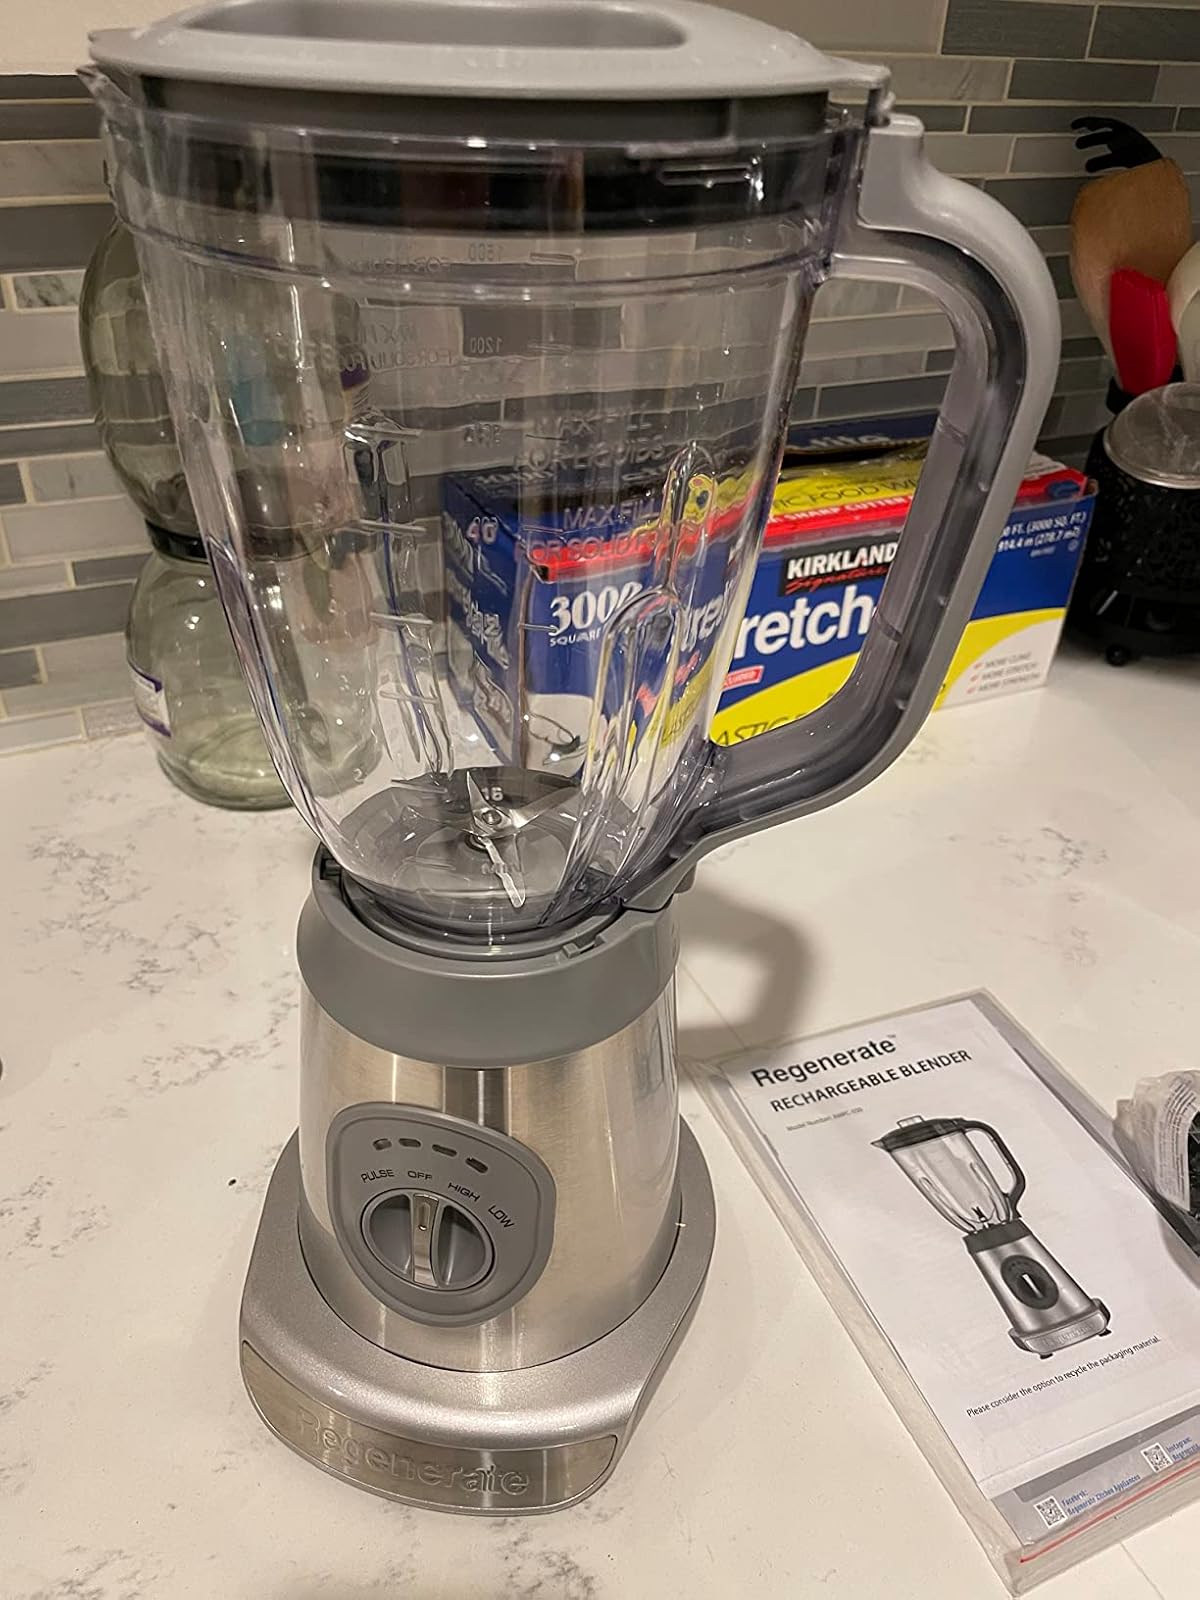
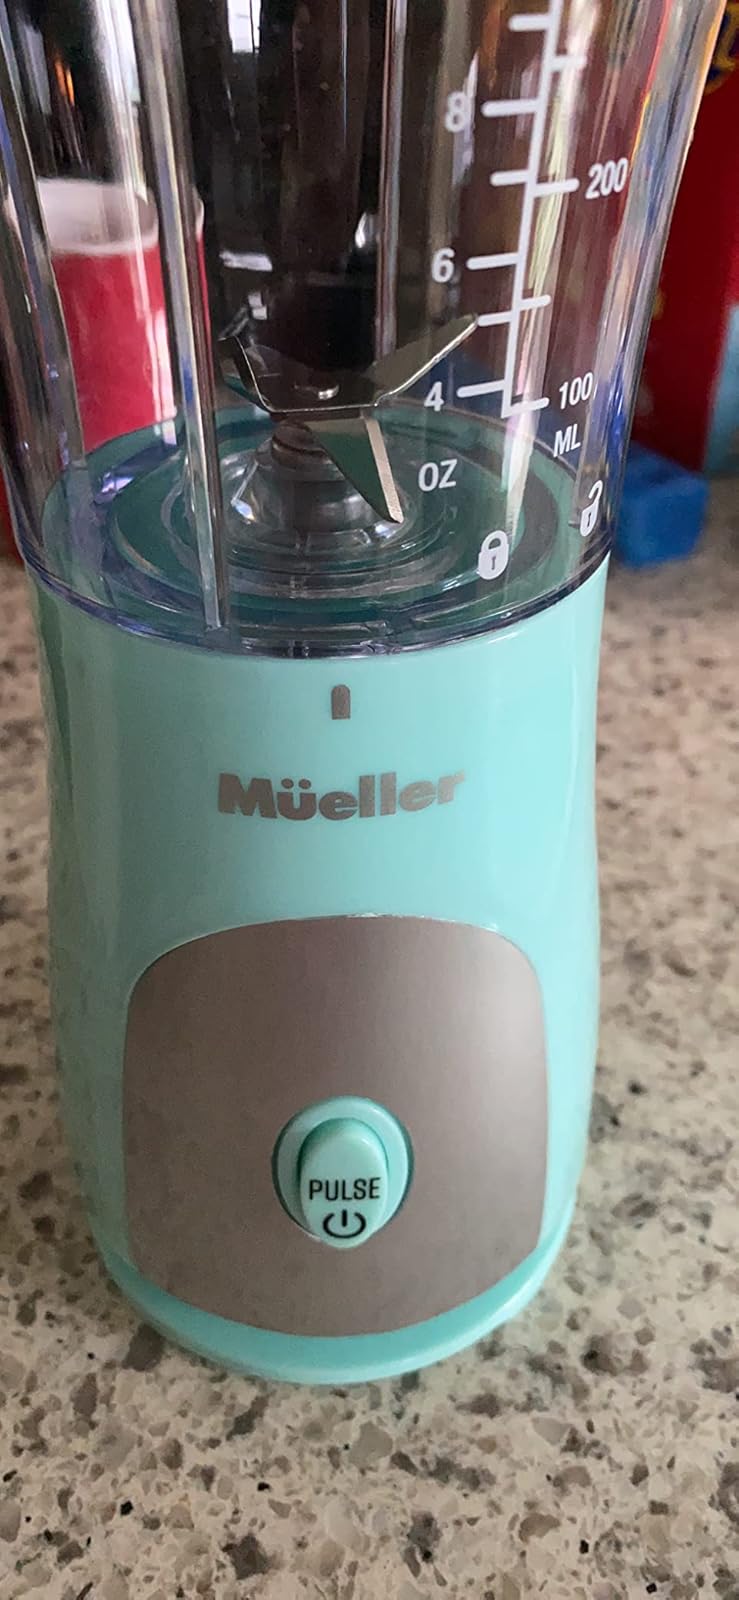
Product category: items_blender
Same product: no